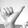
ASL letter: Y